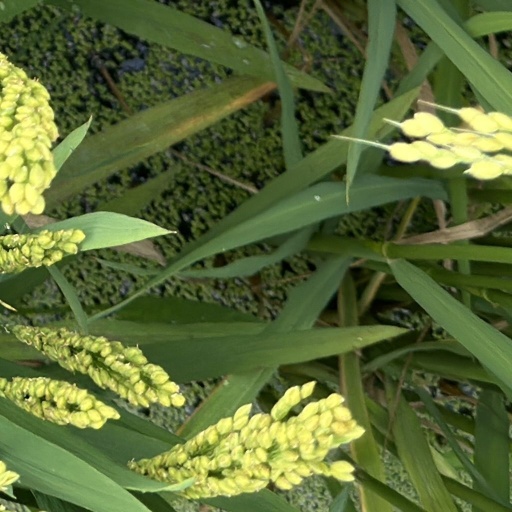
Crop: rice